Mercy Johnson

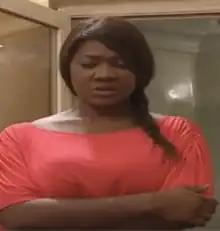
Johnson in 2018

Mercy Johnson Okojie (born 28 August 1984) is a Nigerian actress, film director and producer.